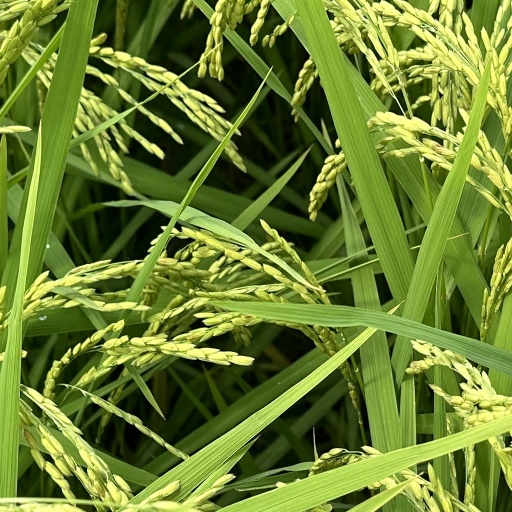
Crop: rice